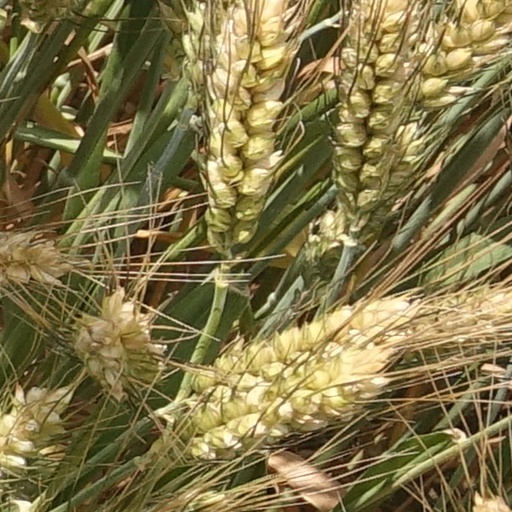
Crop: wheat